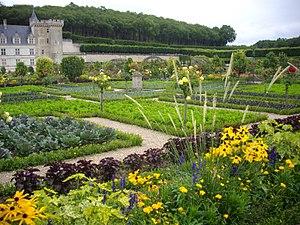
Jardins du château de Villandry (Indre-et-Loire, France)